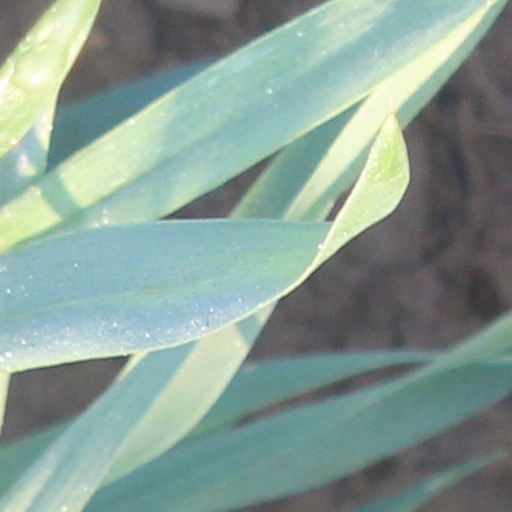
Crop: wheat